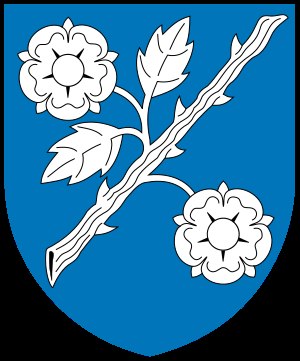
Langeland Kommune
Kommunevåben
Langeland Kommune er en kommune i Region Syddanmark efter Strukturreformen i 2007. Den første kommunalbestyrelse blev valgt den 15. november 2005. Kommunen omfatter øen Langeland, og også mindre øer så som Strynø og Siø.